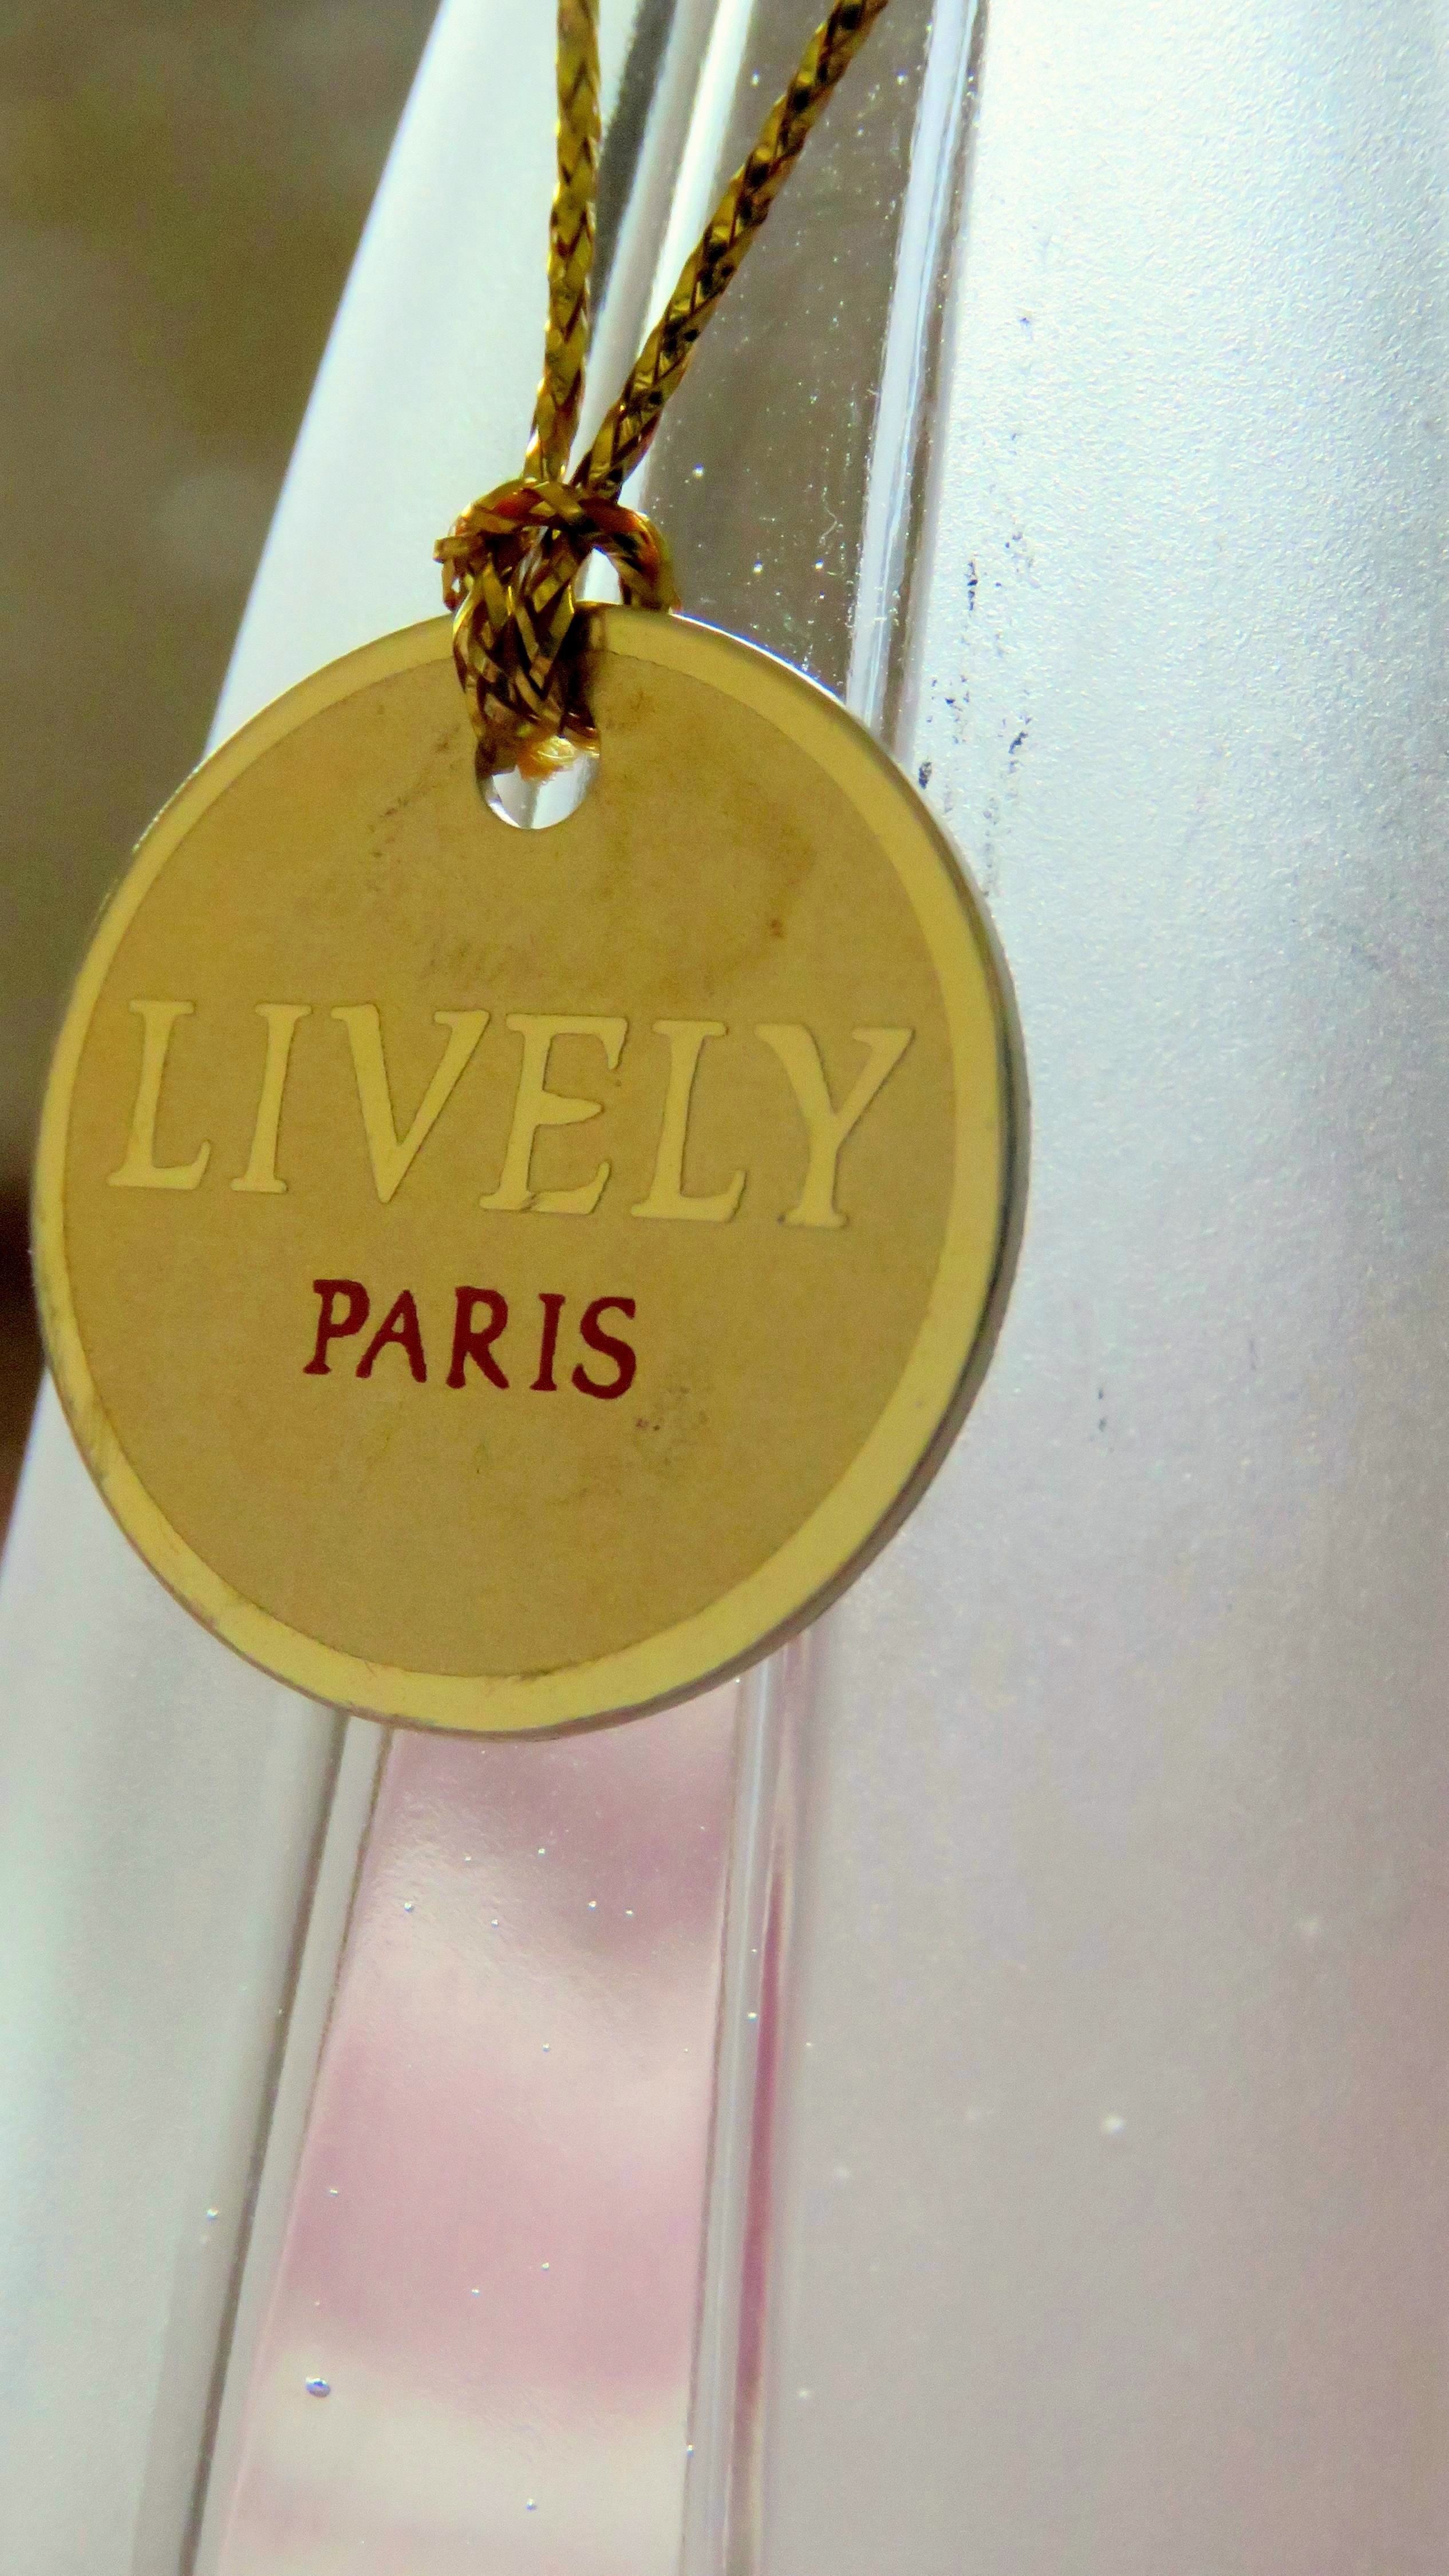
yellow, jewellery